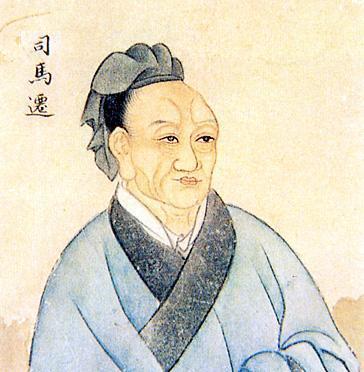
ซือหม่า เชียน

|pic=Sima Qian (Chinese characters).svg
|piccap=ชื่อ "ซือหม่า เชียน" เขียนเป็นอักษรจีนตัวเต็ม (บน) และอักษรจีนตัวย่อ (ล่าง)
|picupright=0.475
|t=司馬遷
|s=司马迁
|p=Sīmǎ Qiān
|w=Ssŭ1-ma3 Ch'ien1
|gr=Symaa Chian
|j=Si1maa5 Cin1
|y=Sī-máh Chīn
|wuu=Sy-ma Tsiẽ
|tl=Su-má Tshian
|poj=Su-má Chhian
|mc=Sɨ-mæX Tshjen 
|oc-bs=&#42;
|altname=ชื่อรอง
|t2=子長
|s2=子长
|p2=Zǐzhǎng
|wuu2=Tsy-tsaon
|w2=Tzu3-chang3
|j2=Zi2-zoeng2
|y2=Jí-jéung
|poj2=Tzú-tiúnn
|mc2 = TsɨX-drɨang
|oc-bs2 = &#42;
ซือหม่าเชียน (司馬遷) เป็นนักบันทึกประวัติศาสตร์ผู้ยิ่งใหญ่ที่โดนตอนองคชาตในสมัยราชวงศ์ฮั่นตรงกับรัชสมัยจักรพรรดิฮั่นอู่ตี้ (140-87ก่อนคริสตกาล)
ซือหม่าเชียน ถือกำเนิดในครอบครัวปัญญาชนครอบครัวหนึ่ง บิดาของเขาคือซือหม่าถาน (司馬談) เป็นอาลักษณ์หลวง หรือขุนนางผู้มีหน้าที่บันทึกเหตุการณ์ราชกิจในราชสำนักฮั่น และยังเป็นผู้เริ่มร่างเค้าโครงเนื้อหาประวัติศาสตร์จีนมาก่อนหน้า ด้วยเหตุนี้ ตั้งแต่อายุ 10 ขวบซือหม่าเชียนก็เริ่มศึกษาวิชาวรรณคดี ประวัติศาสตร์และคัมภีร์ของสำนักต่าง ๆ กับผู้ทรงคุณวุฒิที่มีชื่อเสียงในยุคนั้น ในวัยเด็ก ซือหม่าเชียนก็เป็นคนช่างขบคิด เขามีความรู้ต่าง ๆ นานาเกี่ยวกับบุคคลและเหตุการณ์ต่าง ๆ ที่เกิดขึ้นในประวัติศาสตร์อย่างกว้างขวางนอกเหนือจากสิ่งที่ได้บันทึกไว้ในตำรา เมื่อ 111 ปี ก่อนคริสต์ศักราช ซือหม่าเชียนได้รับมอบหมายให้ร่วมคณะเดินทางของราชสำนัก ออกเดินทางจากกรุงฉางอานไปเปิดสัมพันธไมตรีกับอาณาจักรในดินแดนทางตะวันตกเฉียงใต้ ทำให้มีโอกาสพบเห็นดินแดนต่าง ๆ อย่างกว้างขวางเมื่ออายุได้เพียง 20 ปี เมื่อถึงท้องที่หนึ่ง ซือหม่าเชียนก็จะบันทึกเรื่องราวเกี่ยวกับขนบธรรมเนียมประเพณีของท้องถิ่นนั้นอย่างละเอียด และเก็บสะสมประวัติและข้อมูลต่าง ๆ เกี่ยวข้องกับบุคคลและเหตุการณ์ที่มีชื่อเสียงในประวัติศาสตร์ของท้องถิ่นนั้น ๆ ด้วย
เมื่อ 108 ปีก่อนคริสต์ศักราช หลังบิดาถึงแก่กรรม ซือหม่าเชียนจึงได้รับการแต่งตั้งให้สืบทอดตำแหน่งอาลักษณ์หลวงของบิดาในราชสำนัก มีหน้าที่ดูแลพระคลังเก็บหนังสือของจักรพรรดิและทำหน้าที่บันทึกเหตุการณ์ราชกิจต่าง ๆ ในจดหมายเหตุของราชสำนัก ในช่วงเวลาดังกล่าว เขาได้ตามเสด็จจักรพรรดิอู่ตี้ไปในโอกาสต่าง ๆ ได้ไปดูงานตามสถานที่โบราณมากมายทั่วดินแดนอีกครั้งหนึ่ง หลังจากที่ได้สั่งสมข้อมูลอย่างอุดมสมบูรณ์แล้ว ซือหม่าเชียน ก็ใช้เวลานอกราชการเตรียมลงมือเขียน สื่อจี้ (史記) หรือ บันทึกประวัติศาสตร์ ซึ่งเป็นสารานุกรมด้านประวัติศาสตร์ 3,000 ปีของจีน
อย่างไรก็ตาม ซือหม่าเชียน ต้องถูกปลดจากตำแหน่งและถูกลงโทษด้วยการตอนด้วยข้อหาหมิ่นพระบรมเดชานุภาพ เมื่อเขาได้แสดงความเห็นคัดค้านจักรพรรดิฮั่นอู่ตี้ในการลงโทษแม่ทัพผู้หนึ่ง ทำให้จักรพรรดิไม่พอพระทัย แต่ภายหลังก็ทรงอภัยโทาและแต่งตั้งเขาให้กลับเข้ารับราชการโดยเลื่อนตำแหน่งให้เป็นราชเลขาธิการ แต่ซือหม่าเชียนยังคงเสียใจต่อการถูกลงโทษและสิ้นหวังกับการรับราชการ เขาจึงทุ่มเทใช้เวลากับการเรียบเรียง สื่อจี้ หรือ บันทึกประวัติศาสตร์ ตลอดชีวิต
==อ้างอิง==
== แหล่งข้อมูลอื่น ==
* ข้อมูลซือหม่าเซียน จากเว็บไทยดี
หมวดหมู่:นักประวัติศาสตร์ชาวจีน
หมวดหมู่:บุคคลในยุคราชวงศ์ฮั่น
หมวดหมู่:ขันทีในยุคราชวงศ์ฮั่น